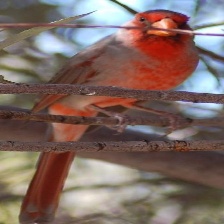
Species: PYRRHULOXIA
Scientific name: CARDINALIS SINUATUS